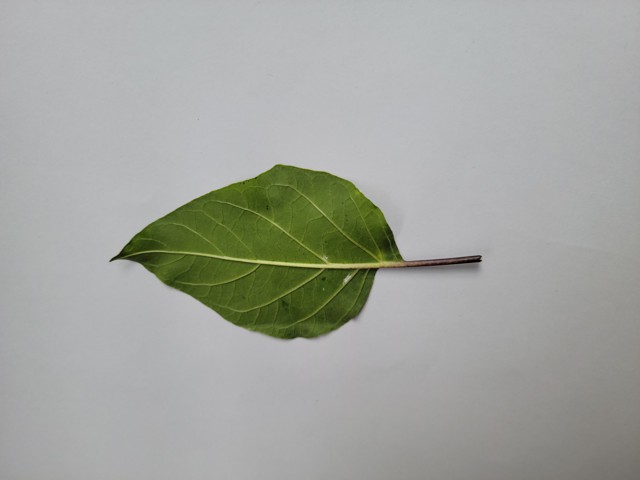
Plant: kalodhutura